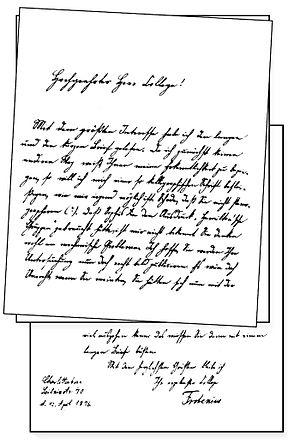
En mathématiques, un groupe est une structure algébrique qui consiste en un ensemble muni d'une unique loi de composition interne. Cette loi vérifie alors certaines propriétés : elle est associative, elle possède un élément neutre et tout élément admet un inverse. Un groupe fini est un groupe dont le nombre d'éléments est fini. La simplicité de la définition cache une structure dont la complexité peut devenir redoutable si l'ordre, c'est-à-dire le nombre d'éléments, du groupe grandit. Une représentation d'un groupe fini est une méthode pour étudier une telle structure. Elle revient à étudier le groupe comme un ensemble de symétries d'un espace euclidien. Par exemple, le groupe des permutations d'un ensemble à trois éléments se représente comme le groupe des applications linéaires du plan laissant globalement invariant un triangle équilatéral dont le centre est l'origine.